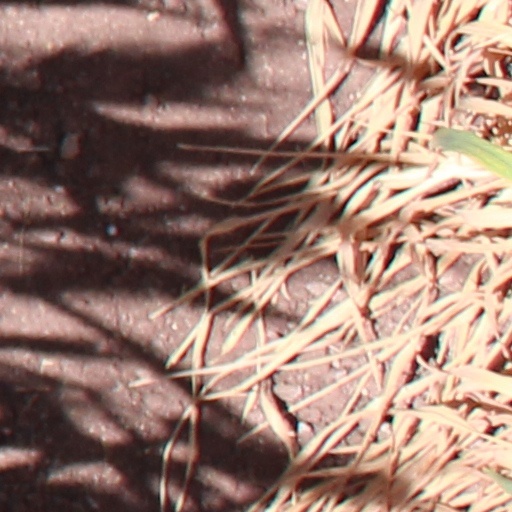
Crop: wheat